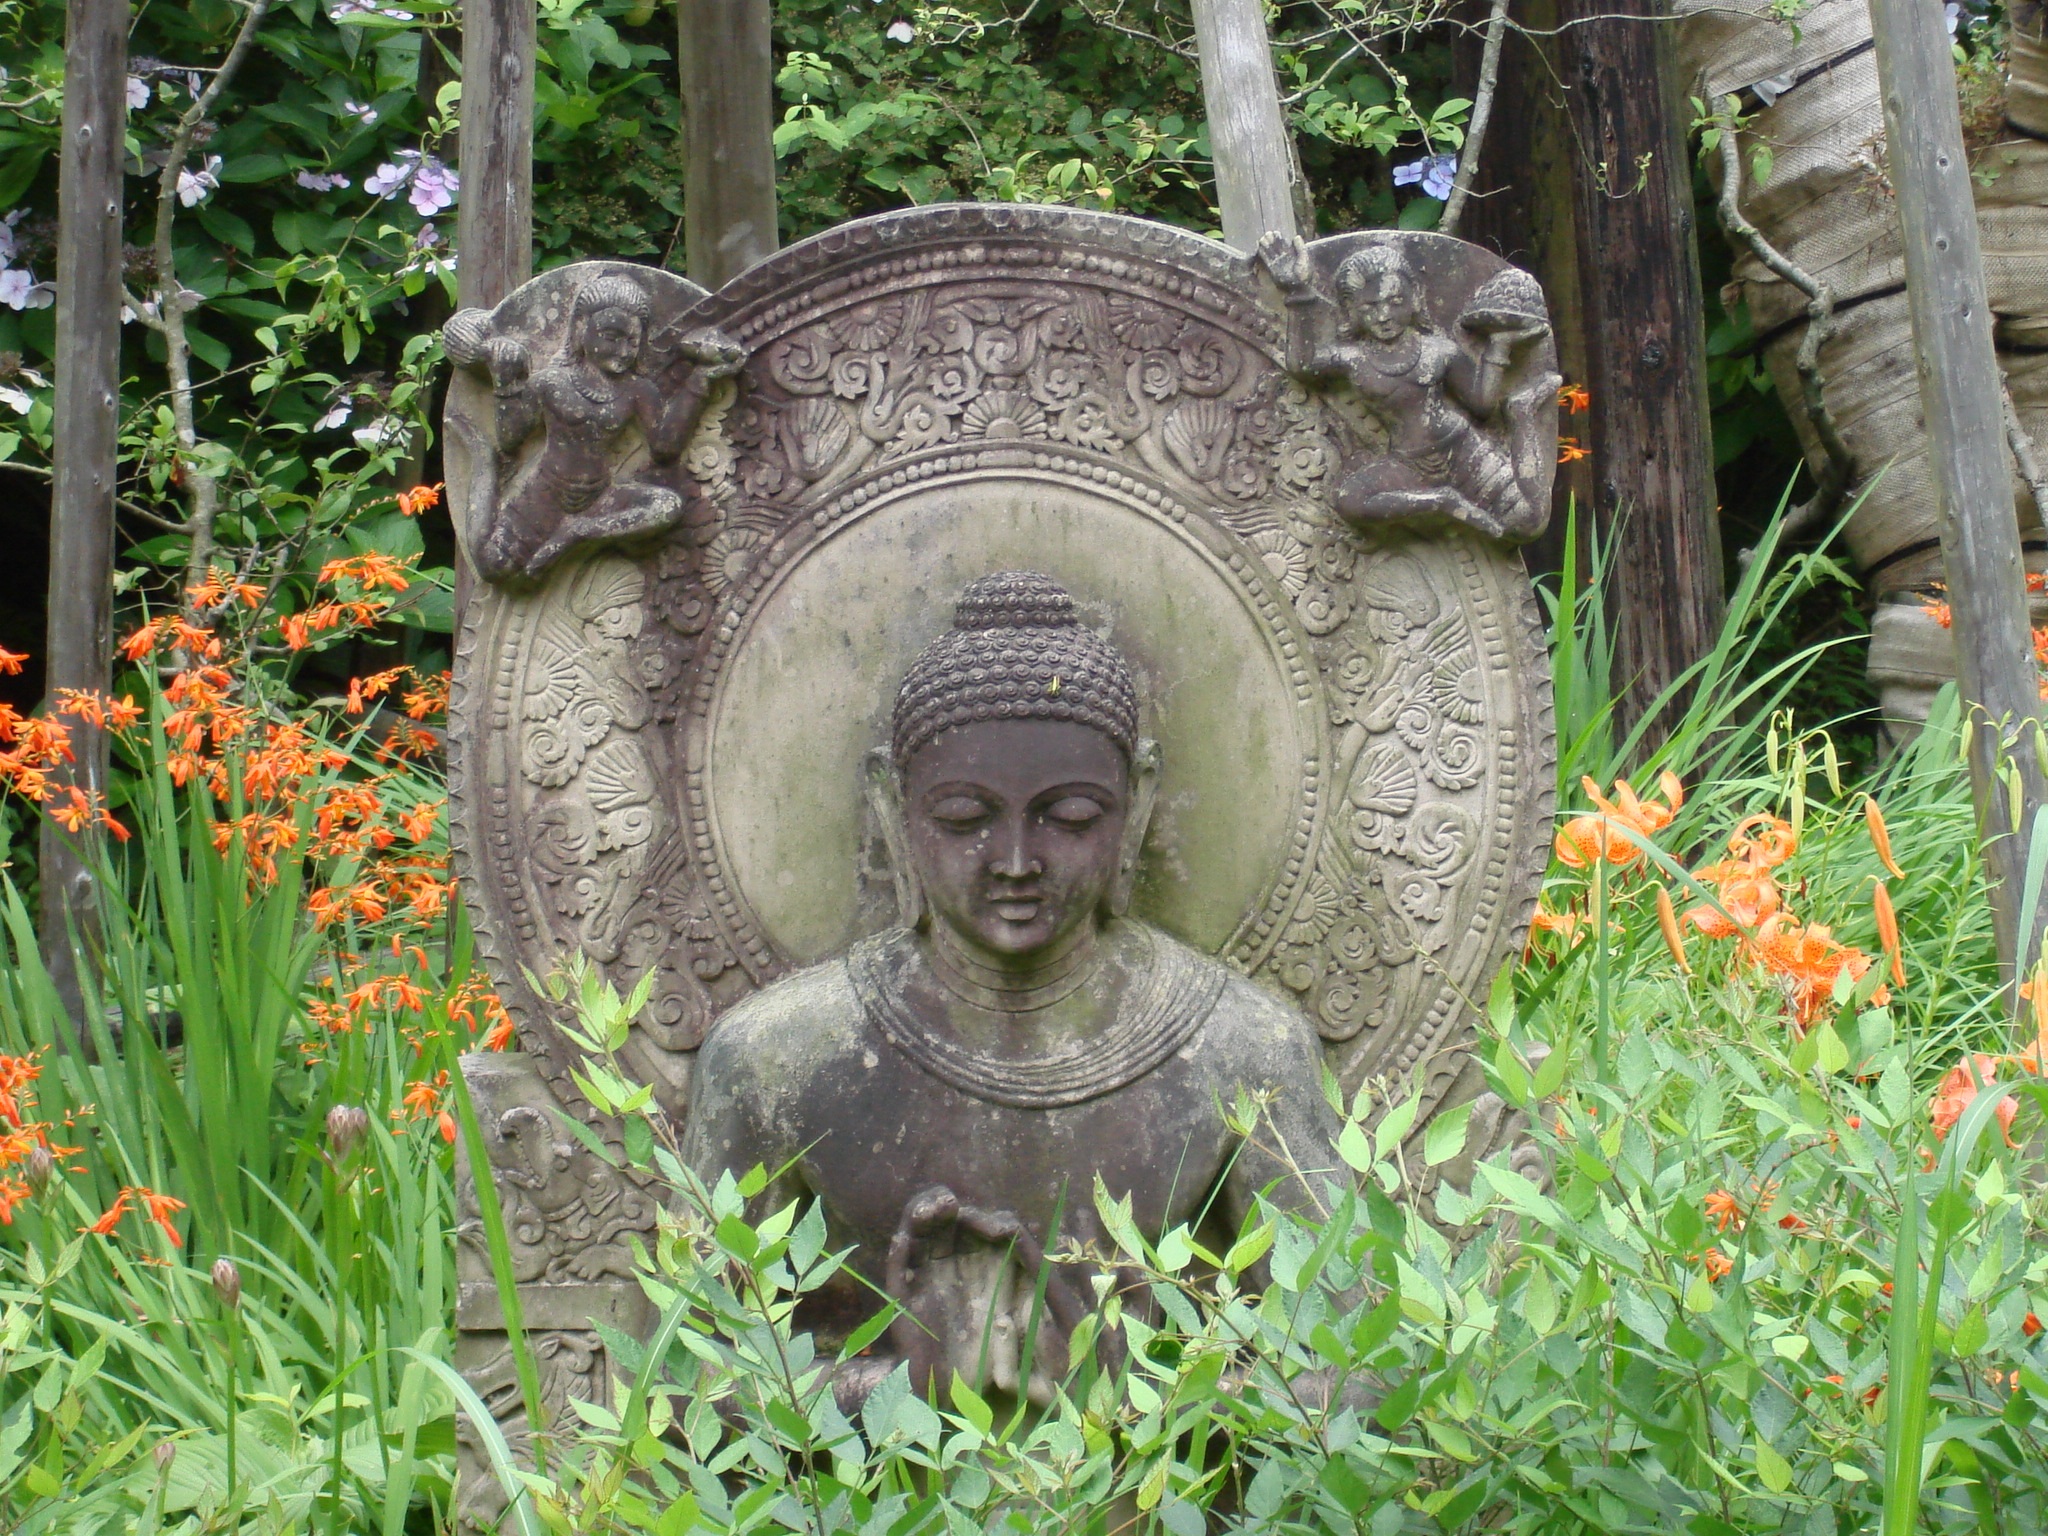
monument, statue, buddhism, religion, botany, cemetery, garden, grave, sculpture, art, headstone, buddha, carving